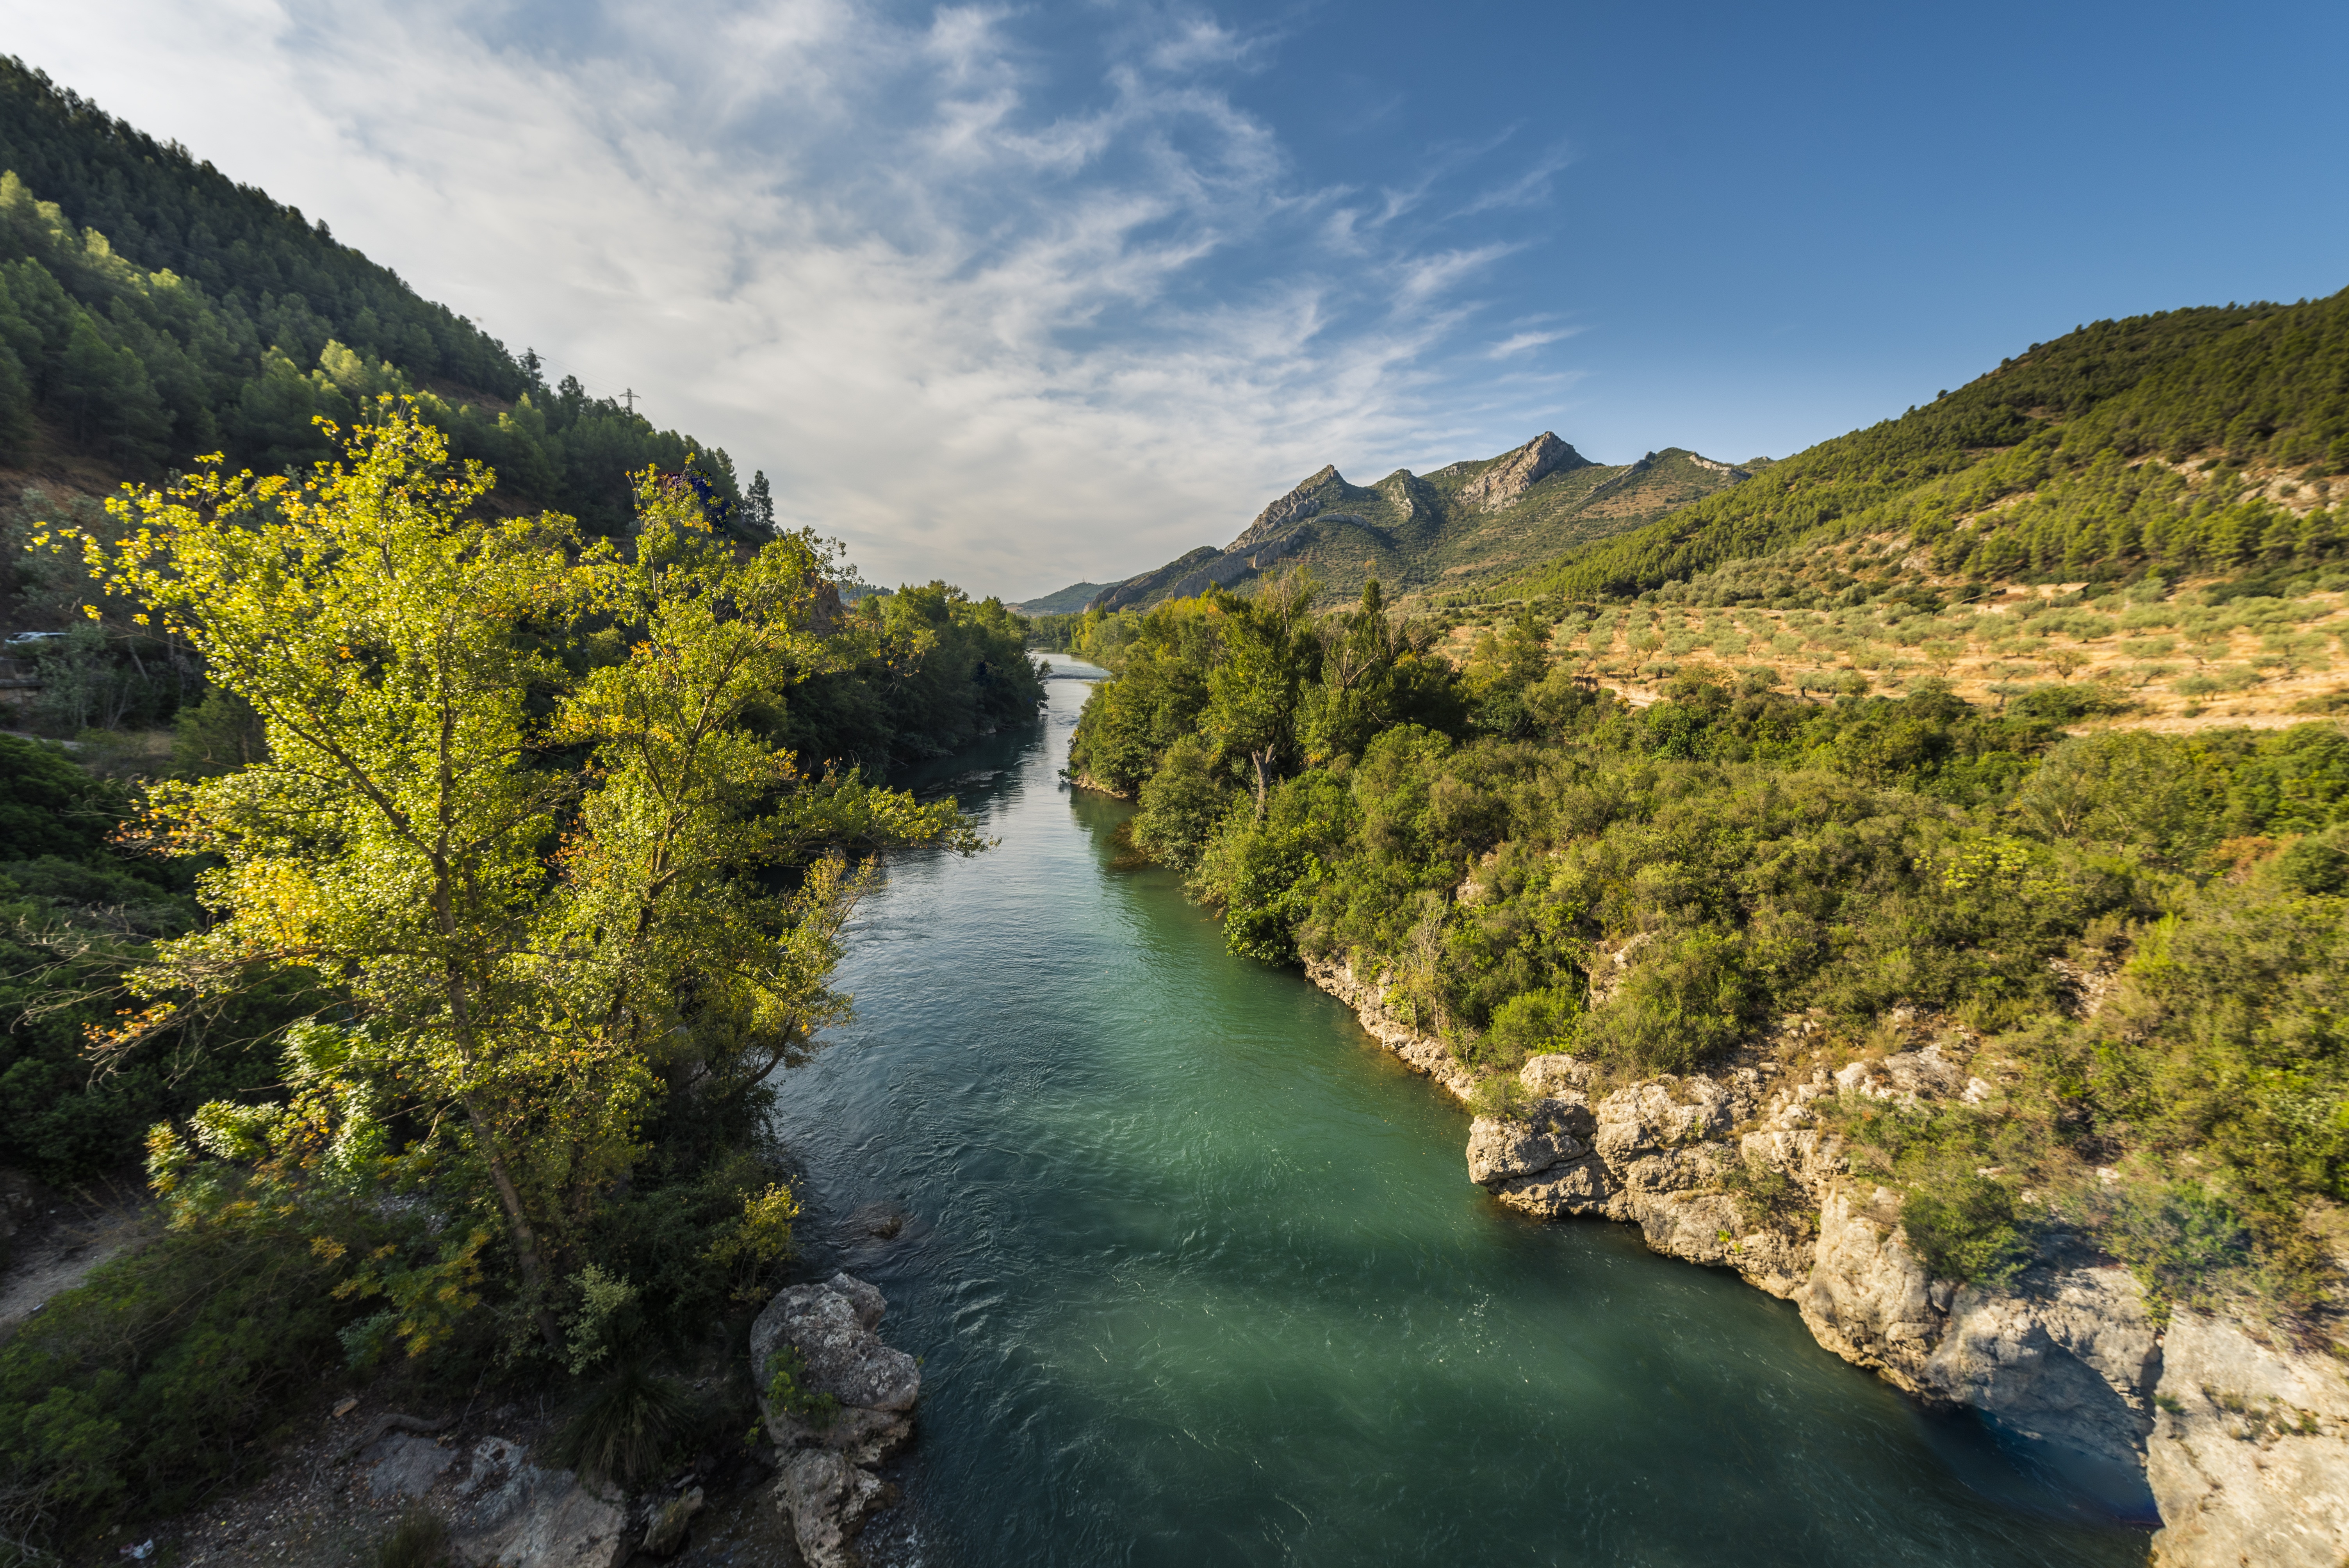
landscape, tree, water, nature, wilderness, mountain, lake, river, valley, mountain range, stream, autumn, reservoir, body of water, mountain landscape, stones, mountains, loch, landform, tarn, mountain river, geographical feature, mountainous landforms